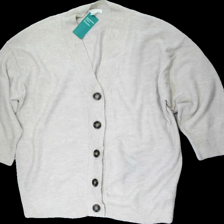
View: front
Type: Cardigan
Category: Ladies
Brand: H&M
Colors: Beige
Material: 63% acrylic 37% polyester
Cut: Oversize
Size: XL
Season: All
Price range: 50-100
Recommended usage: Reuse
Description: beige oversized cardigan, brand new tag still on